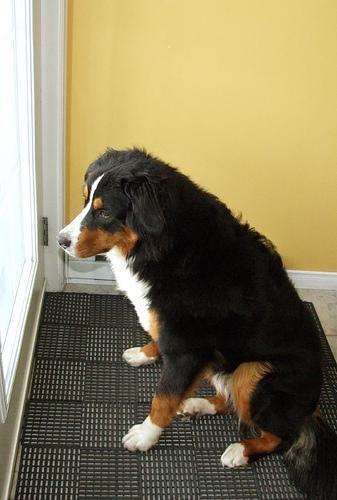
Bernese_mountain_dog